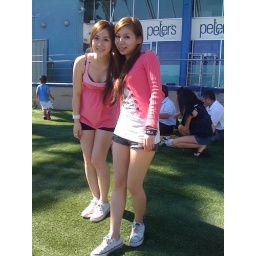
fish market in SYD